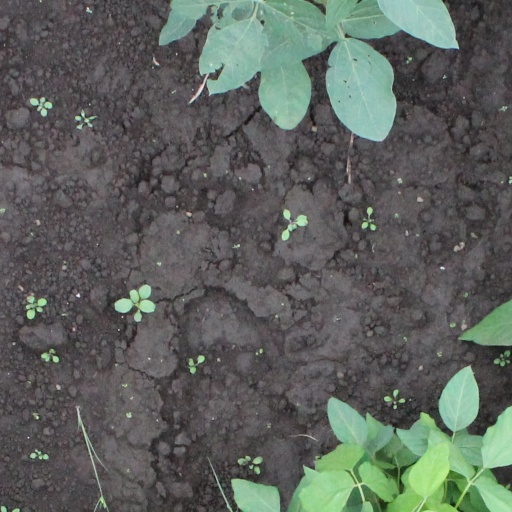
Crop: soybean